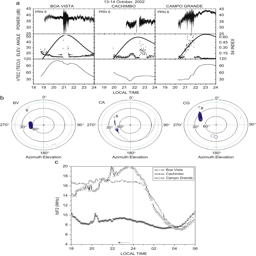
the panels and the diagrams are the same